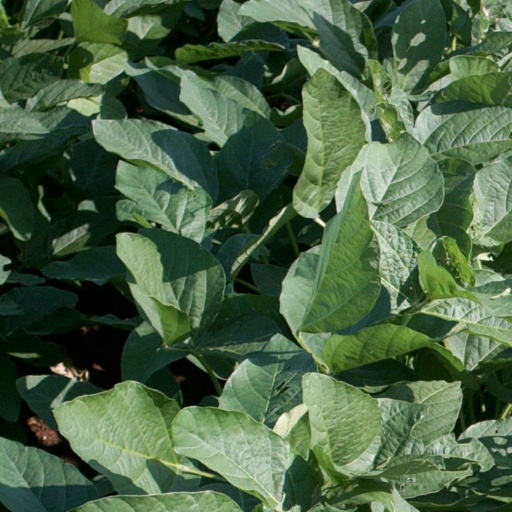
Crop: soybean